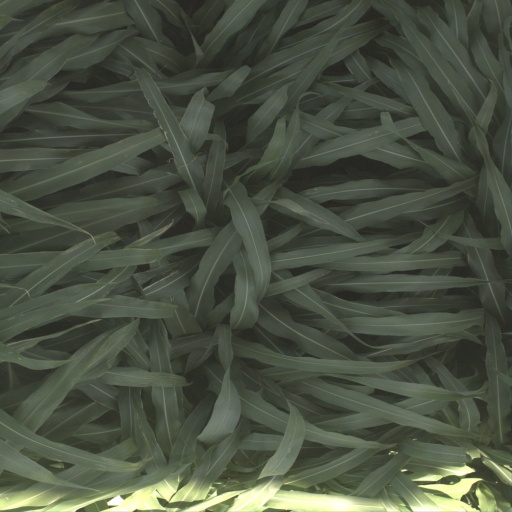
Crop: sorghum